Vasco Núñez de Balboa

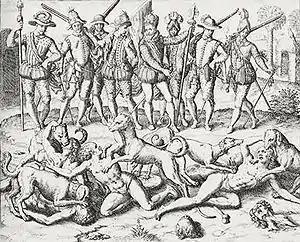
Balboa setting his dogs upon native practitioners of homosexuality (1594); engraving from the New York Public Library. The rendering was by the Flemish Protestant artist Theodor de Bry.

Balboa continued defeating various tribes and befriending others, exploring rivers, mountains, and sickly swamps, while always searching for gold and slaves and enlarging his territory. He was able to quell revolts among his men who challenged this authority, and through force, diplomacy, and negotiation, he earned a certain respect and fear among the natives. In a letter addressed to the King of Spain, he expressed, somewhat ironically, that he had to act as a conciliatory force during the course of his expeditions.